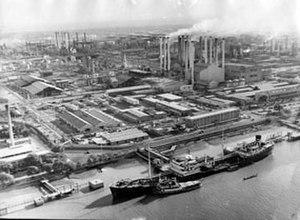
Mohammad Mossadegh, né le 16 juin 1882 à Téhéran et mort le 5 mars 1967 à Ahmadabad, est un homme d'État iranien. Il est le cofondateur du Front national iranien et Premier ministre par deux fois, de 1951 à 1952, puis de 1952 à 1953, date du renversement de son gouvernement par un coup d'État.
La raffinerie d'Abadan est située à Abadan, dans la province pétrolière du Khouzistan, frontalière de l'Irak et proche des côtes du Golfe Persique, où l'on découvrit du pétrole en 1908. Le Khouzistan est l’une des provinces les plus défavorisées d’Iran où, entre le 20 mars et le 20 juin 2017, le chômage a frôlé les 15,3 %, alors qu’au niveau national, sur la même période, il atteignait 12,6 %.
L'extraction pétrolière en Iran tient un rôle important dans l'économie et le statut de superpuissance énergétique du pays.
La Société iranienne de raffinage et de distribution du pétrole est l'une des quatre sociétés directement sous la responsabilité Ministère du pétrole iranien. NIORDC a été créé le 8 mars 1991 pour exécuter toutes les opérations relatives au raffinage et la distribution de produits pétroliers.
La crise d'Abadan s'est déroulée entre 1951 et 1954, après la nationalisation par l'Iran des installations de l'Anglo-Iranian Oil Company en mars 1951 et l'expulsion des sociétés pétrolières britanniques des raffineries de la ville d'Abadan. La crise plomba très vite l'économie du pays et la situation politique dégénéra. La crise atteignit son sommet avec la tentative de coup d'état menés par les services secrets britanniques et américains, l'exil du chah Mohammad Reza Pahlavi et qui se solda par le renversement du premier ministre Mohammad Mossadegh. La crise prit fin en octobre 1954 avec la signature de nouveaux contrats pétroliers avec les compagnies occidentales pour 25 ans, ce qui coïncide avec la fin du règne de Mohammad Reza Shah Pahlavi lors de la révolution iranienne.
Mohammad Reza Chah Pahlavi ou Muhammad Rizā Shāh Pahlevi dit Aryamehr, né le 26 octobre 1919 à Téhéran et mort le 27 juillet 1980 au Caire, était le second et dernier monarque de la dynastie Pahlavi de la monarchie iranienne. Dernier chah d'Iran, il régne du 16 septembre 1941 au 11 février 1979. Contraint à l'exil le 16 janvier 1979, Mohammad Reza Pahlavi est remplacé par un conseil royal et renversé par la Révolution iranienne, mais n'abdique jamais officiellement. Il succéde à son père, Reza Chah, lorsque ce dernier, jugé trop proche de l'Allemagne nazie, est contraint d'abdiquer en septembre 1941 lors de l'invasion anglo-soviétique de l'Iran. Au lendemain de la Seconde Guerre mondiale, le jeune chah est confronté aux tentatives sécessionnistes dans les provinces du nord-est lors de la crise irano-soviétique et aux rébellions tribales dans le sud du pays. Mohammad Reza Pahlavi se rapproche par la suite des États-Unis et entretient des liens très étroits avec la Maison-Blanche, en particulier avec les présidents Dwight Eisenhower et Richard Nixon.